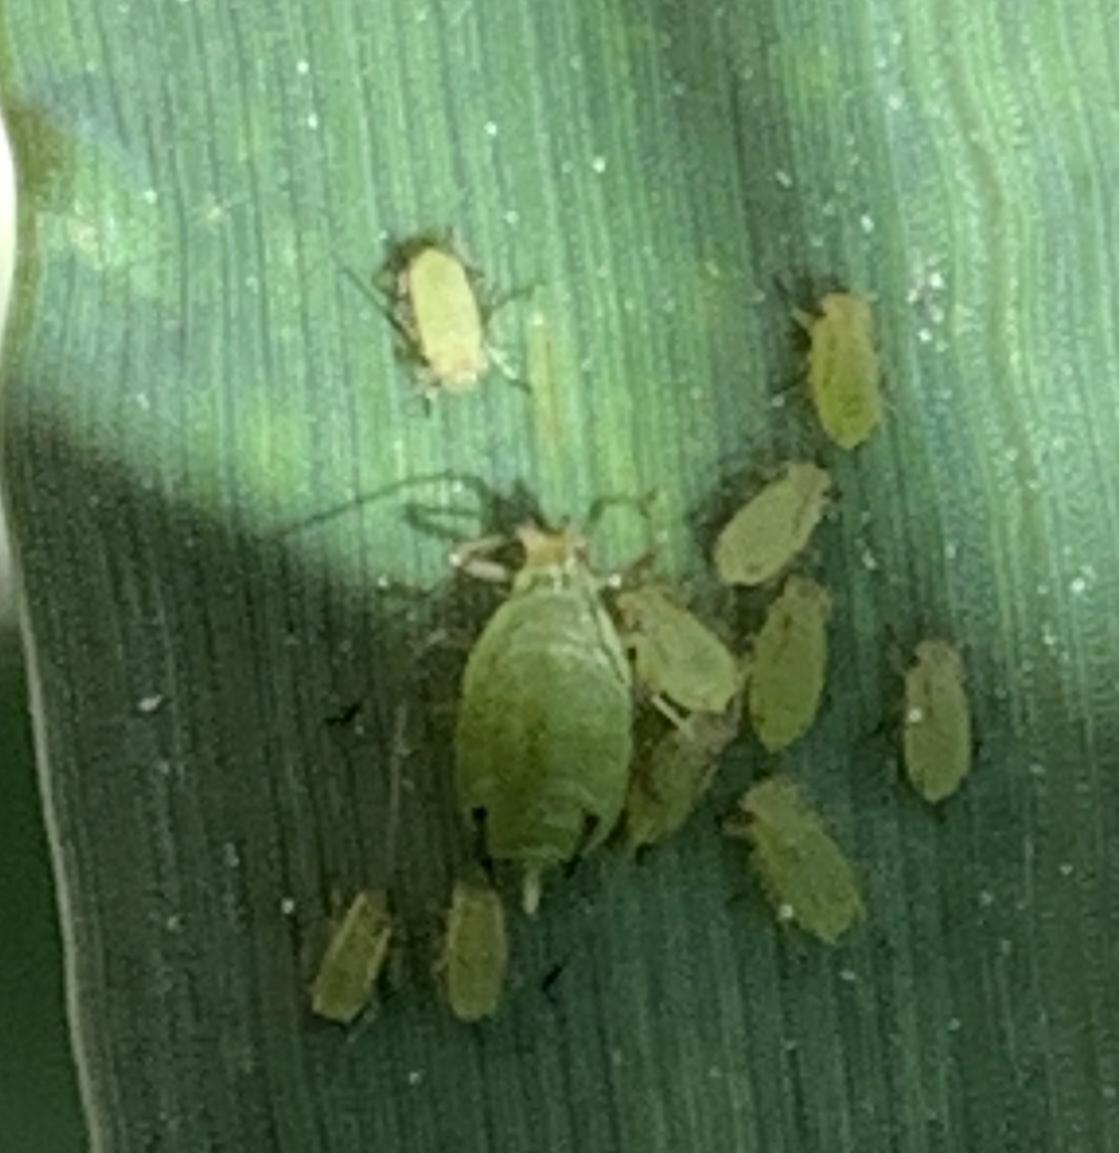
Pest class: english_grain_aphid